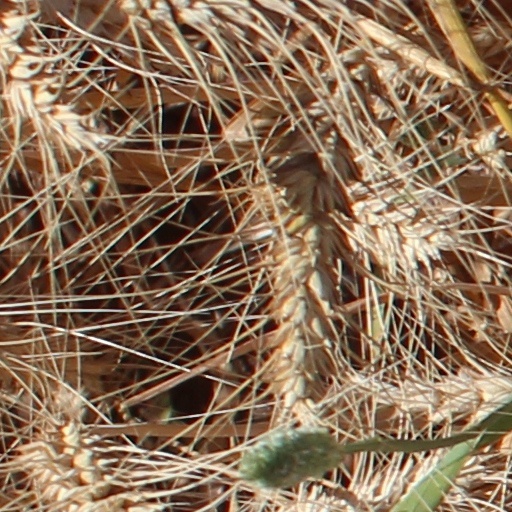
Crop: wheat